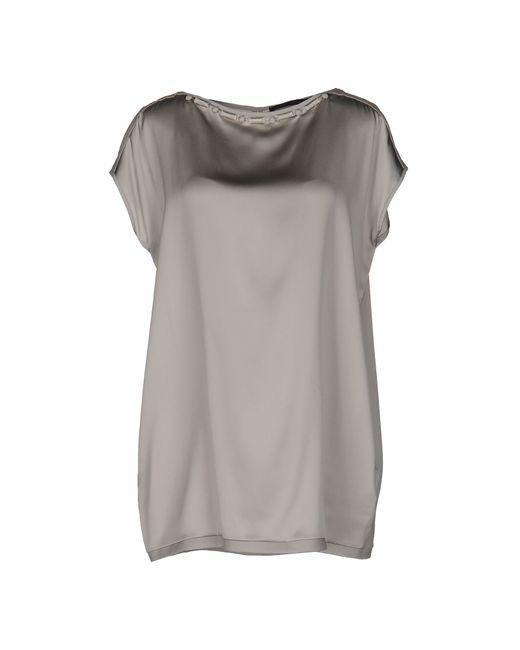
Rundhalsausschnitt Halbarm Silber Top für Frauen